Tritrophic interactions in plant defense

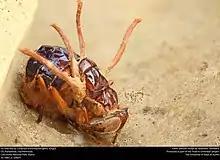
A fly infected by a "Cordyceps" entomopathogenic fungi with fruiting body structures present

In a sugar beet crop, when only beets were grown, few aphids were parasitized. However, when collard crops were grown next to the sugar beets, parasitism of aphids increased. Collard crops release more VOCs than sugar beets. As a result, the companion collard plants attract more aphid parasitoids, which kill aphids in both the collard and the nearby sugar beets.